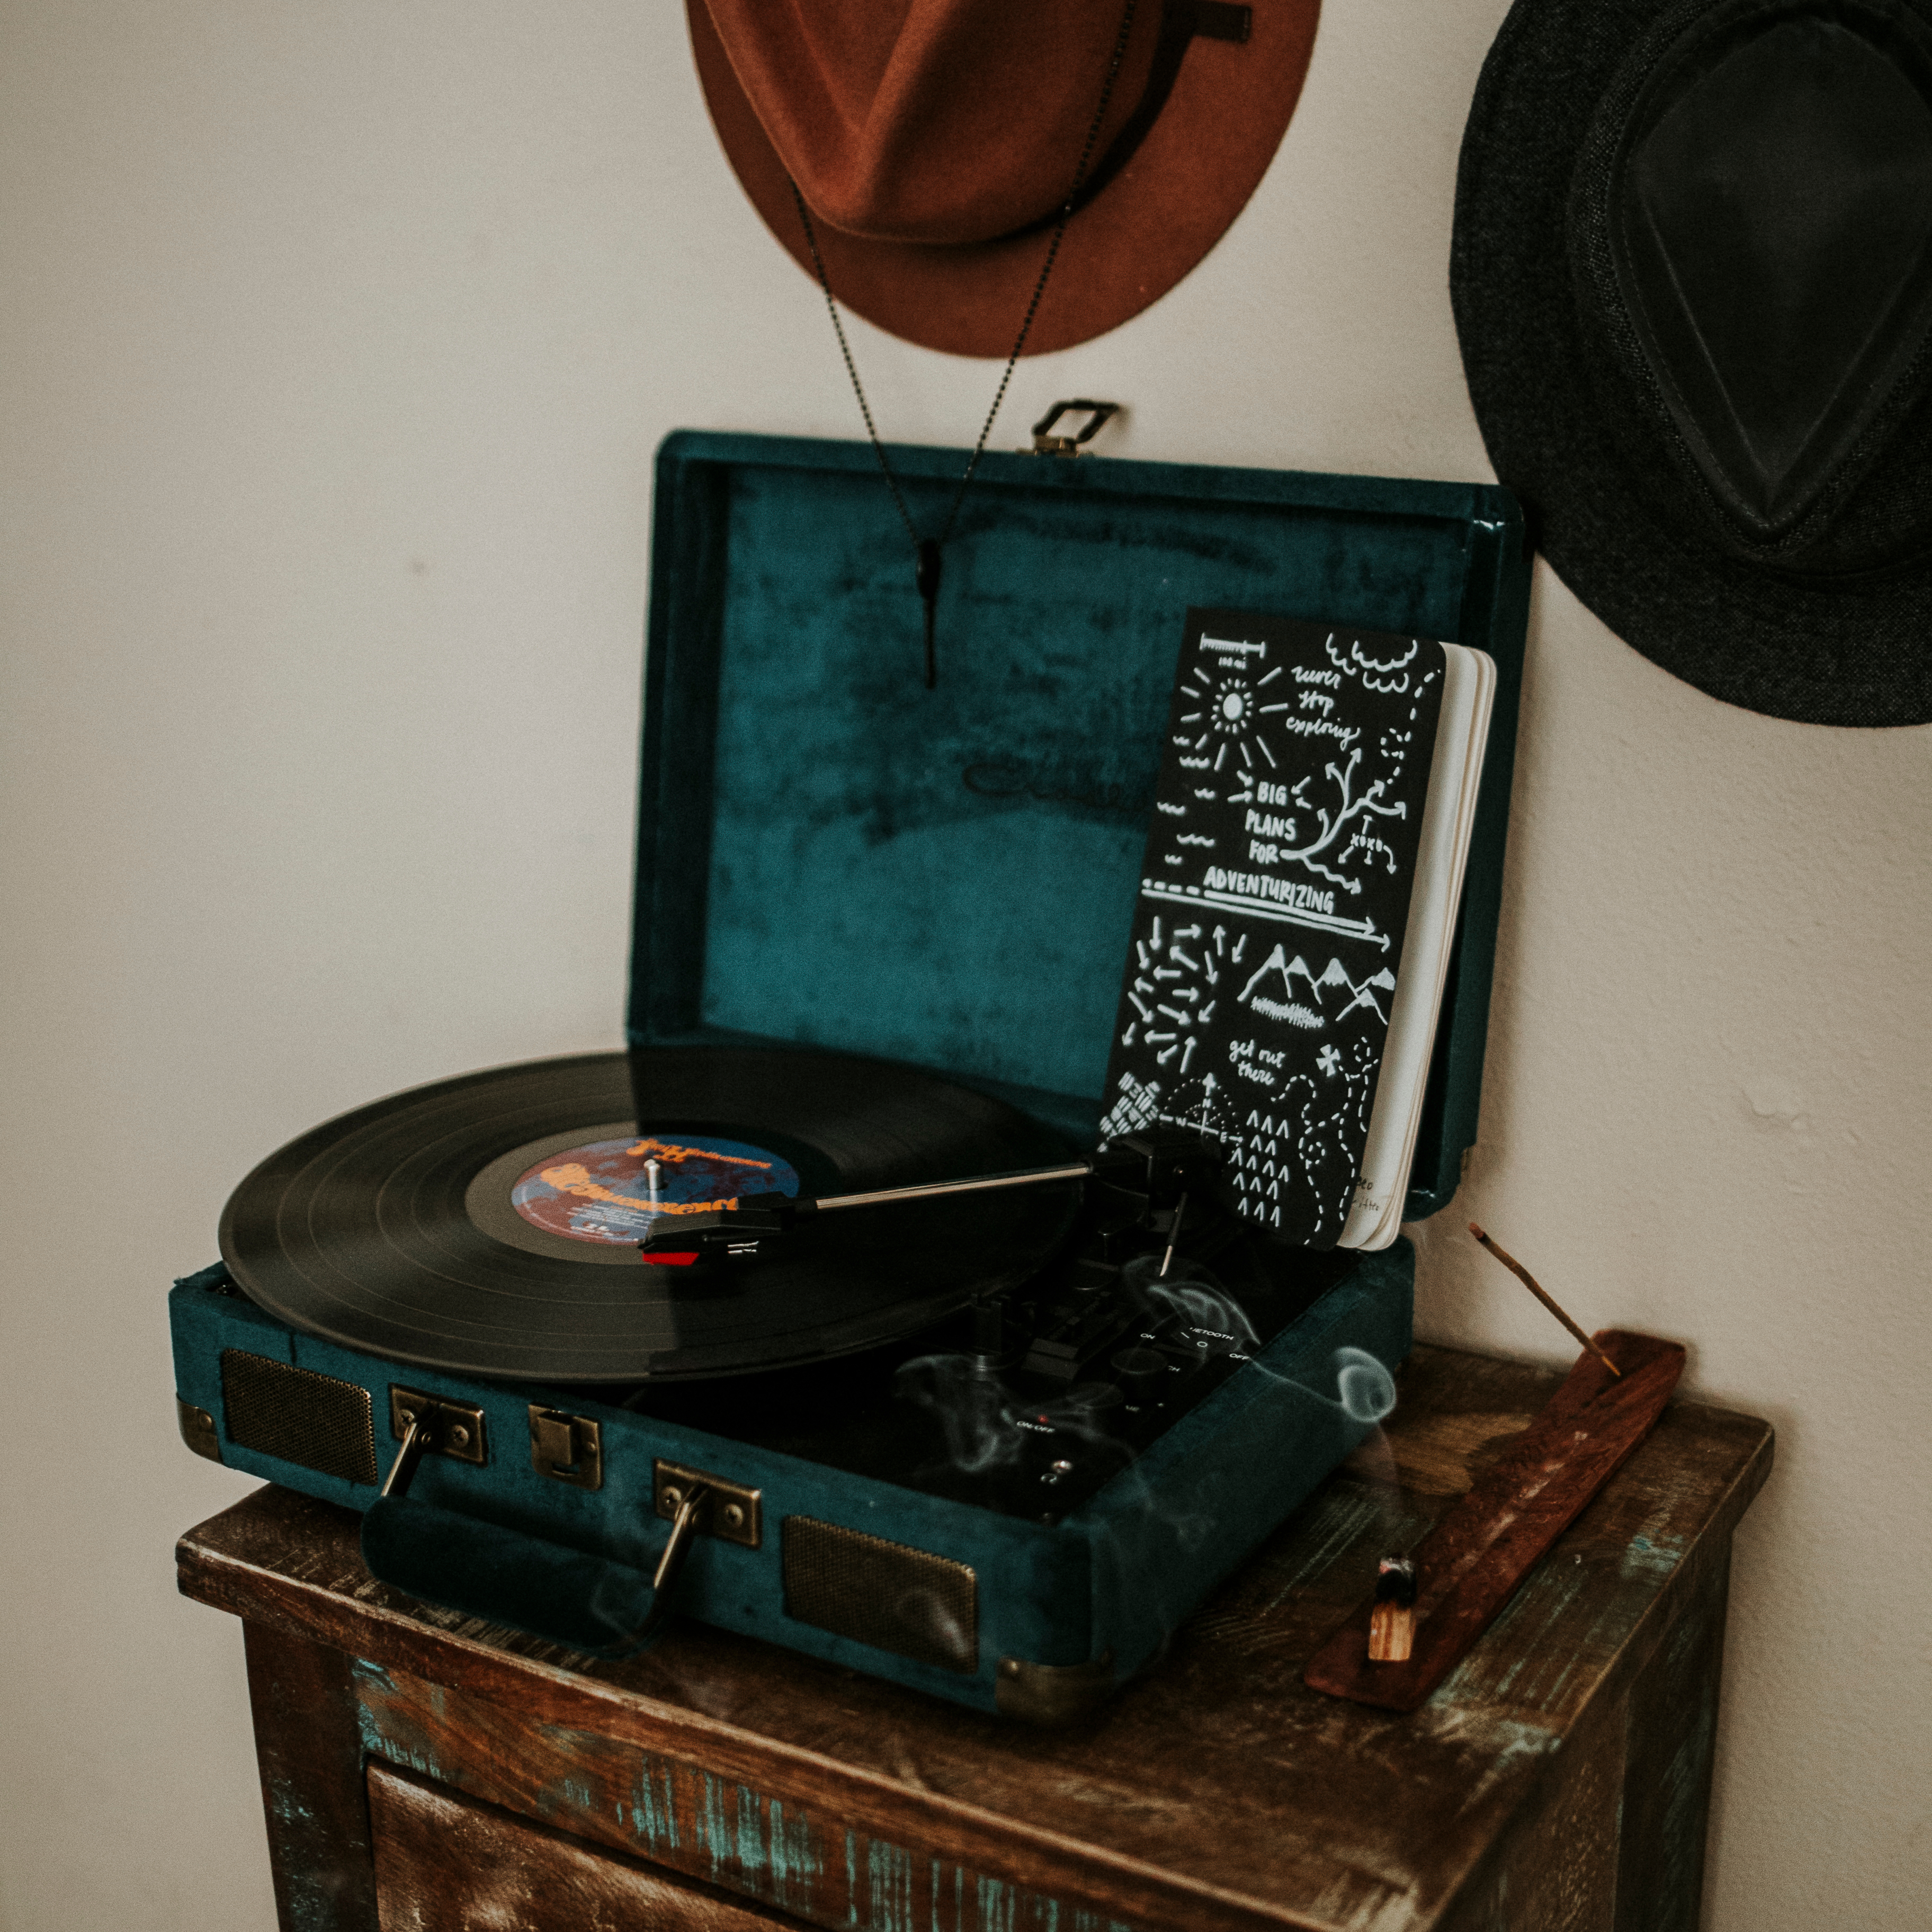
notebook, record, vinyl, furniture, record player, turn table, art, games